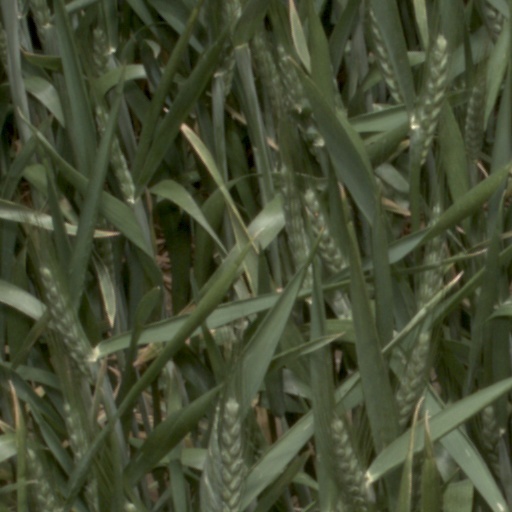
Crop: wheat